Belek Ghazi

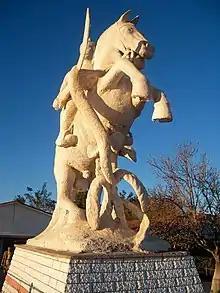
Statue of Belek in Elazığ

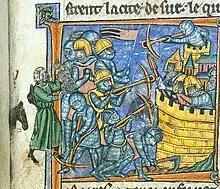
Illustration from the "Estoire d'Eracles" (British Library, Yates Thompson MS 12, dating to 1232–1261) showing the siege of Manbij (1124). Belek's head is being brandished by the besiegers.

Nur al-Dawla Belek bin Bahram Ghazi ("Nuruddevle Belek" or "Balak") was a Turkish bey in the early 12th century.